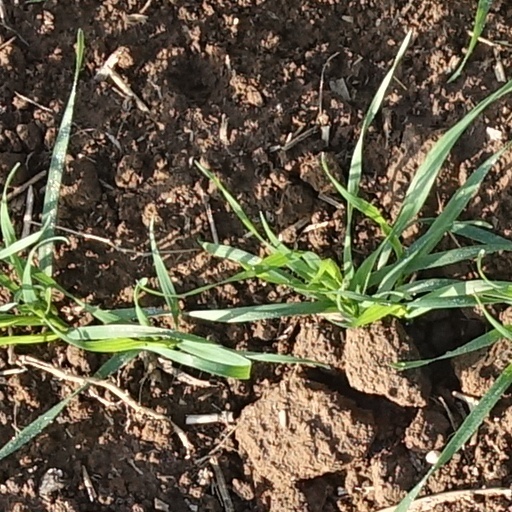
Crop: wheat